Frank Hedley

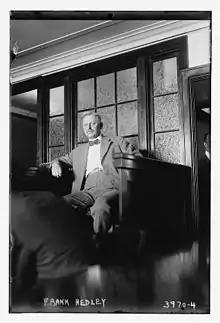
Hedley in 1916

Frank Hedley (January 9, 1864 – July 18, 1955) was an English-American transportation executive who was president and general manager of the Interborough Rapid Transit Company.